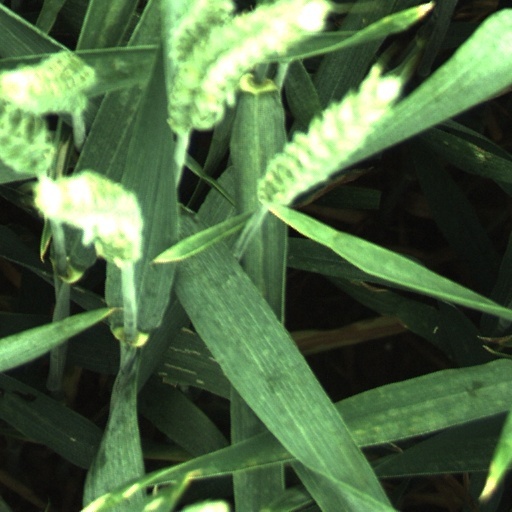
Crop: wheat